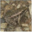
Label: frog